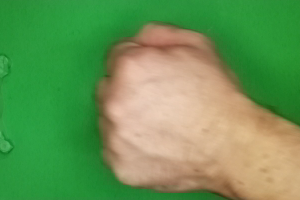
Label: rock